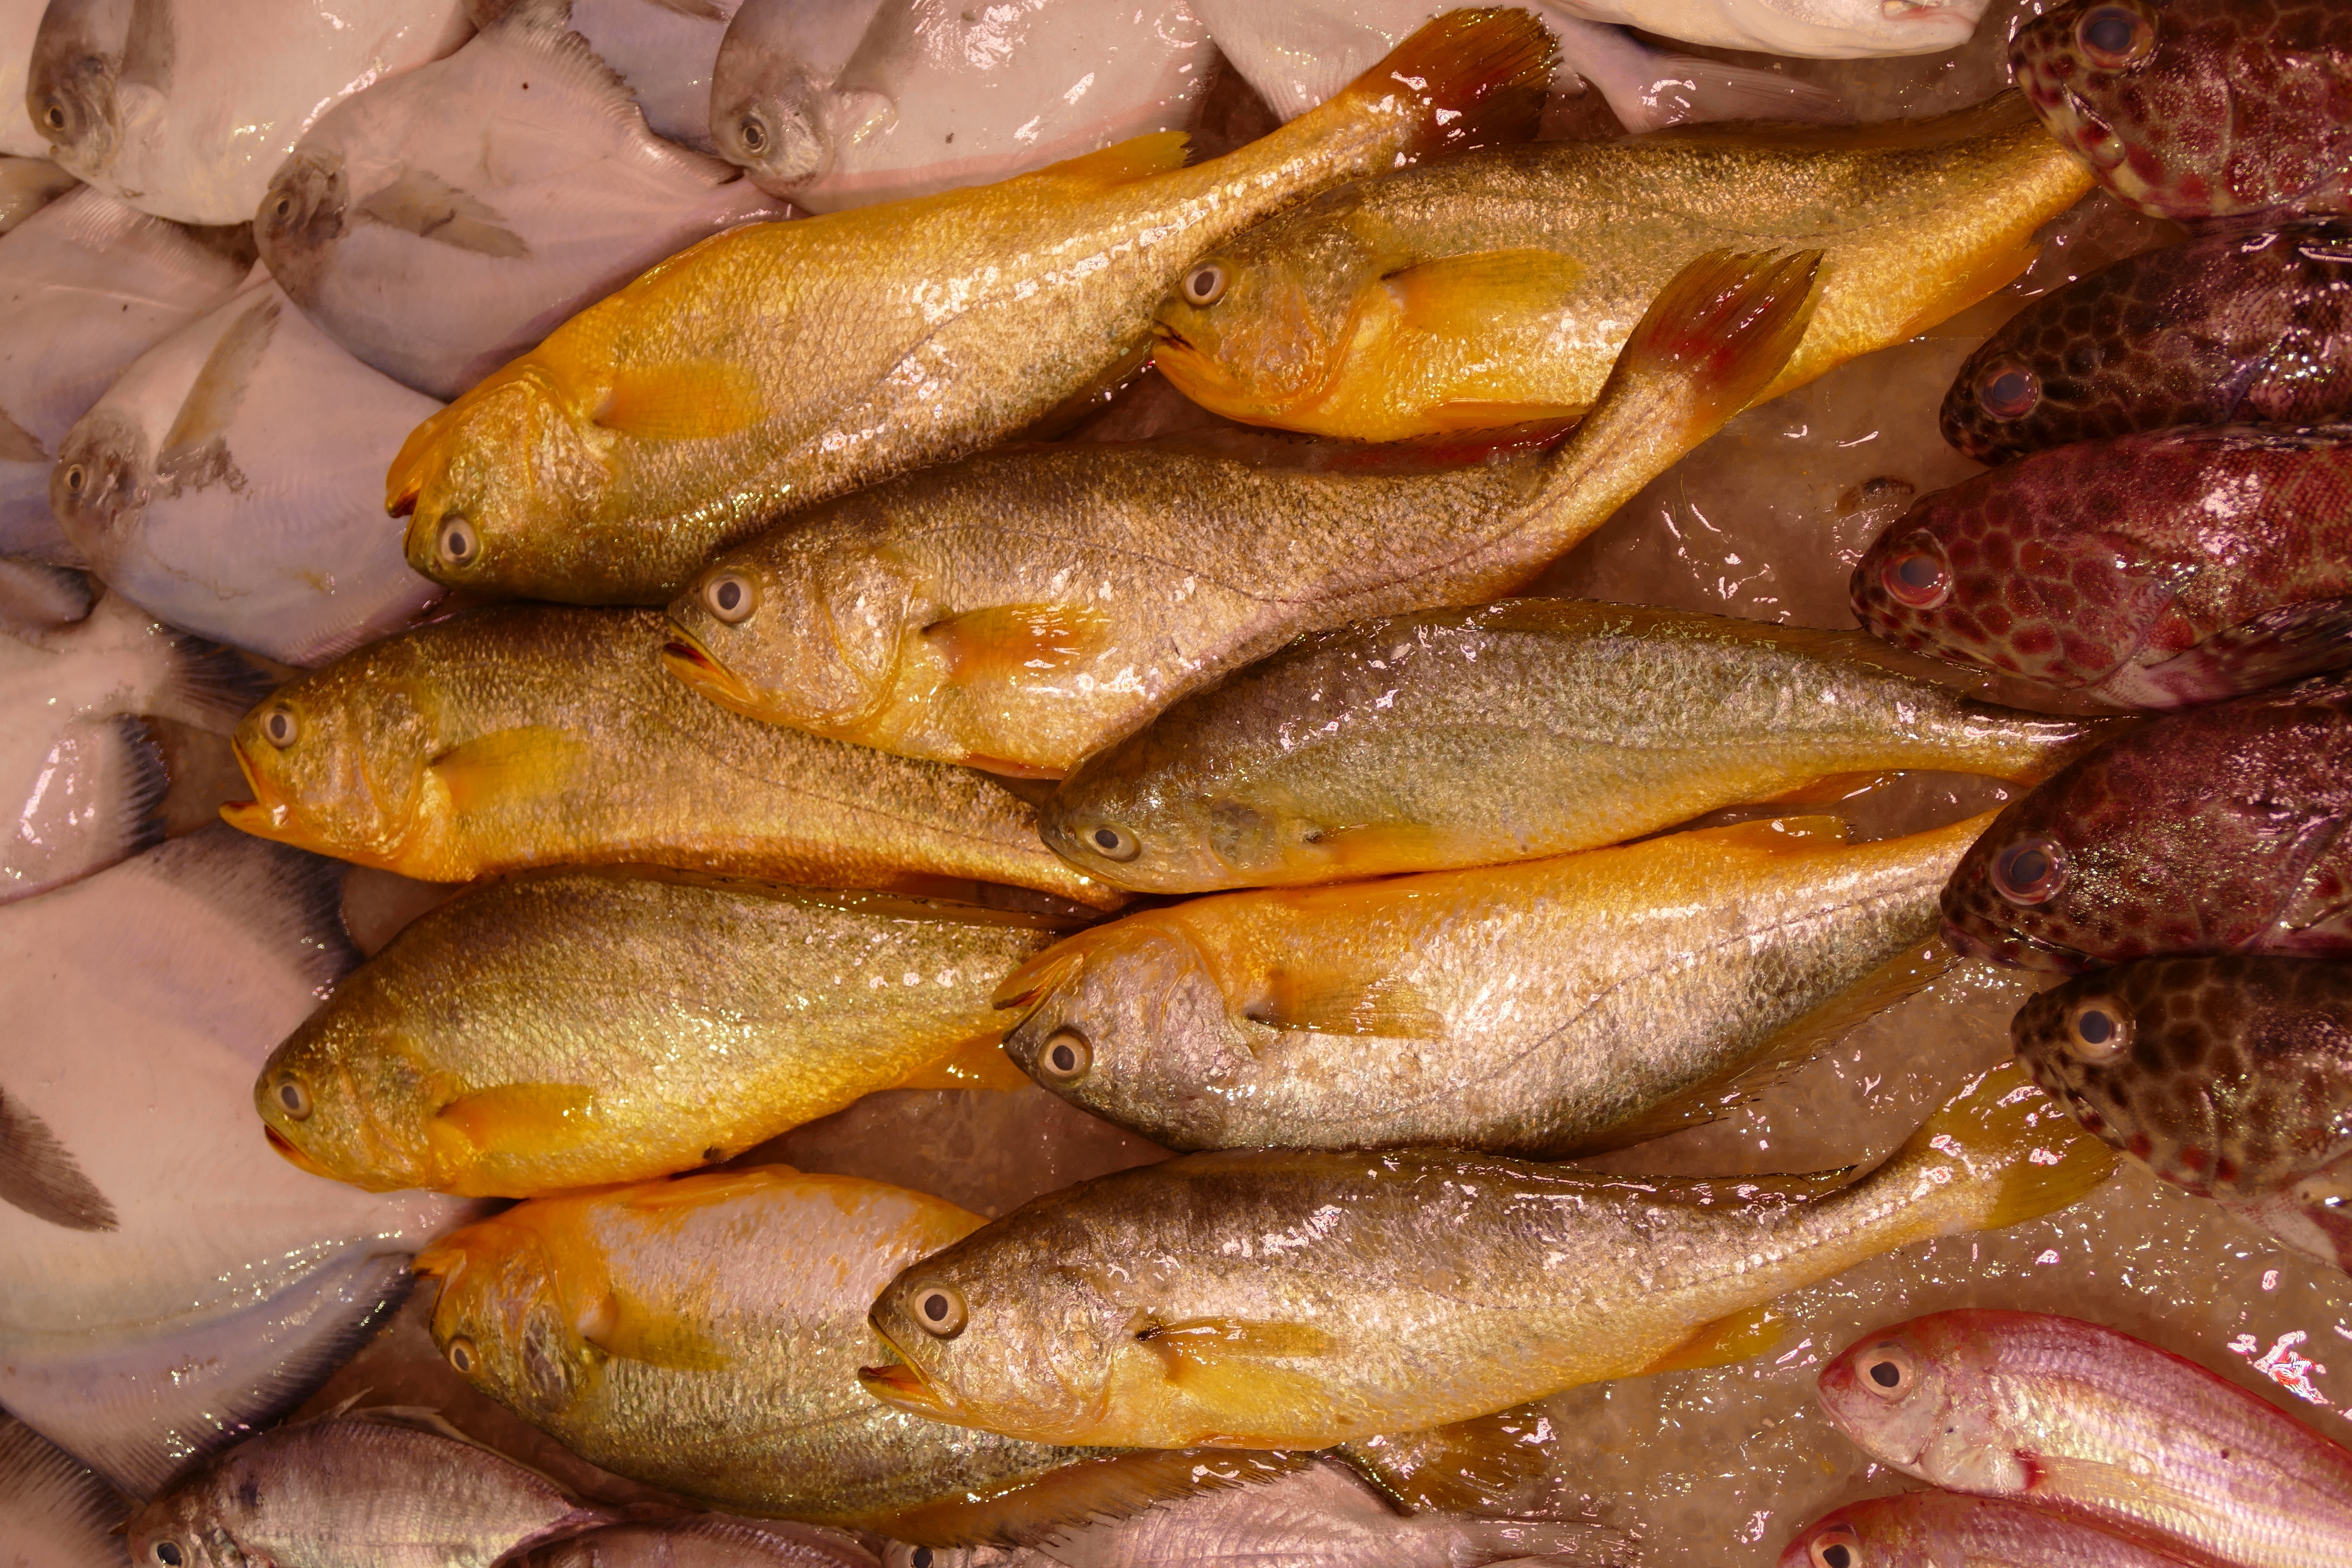
sea, dish, food, produce, vegetable, fishing, seafood, asia, market, business, fish, meat, cuisine, macau, market stall, fish market, sale, china, roasting, frisch, sell, farmers local market, sales stand